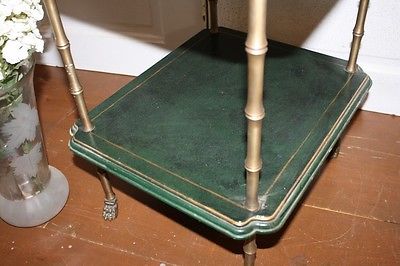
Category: table